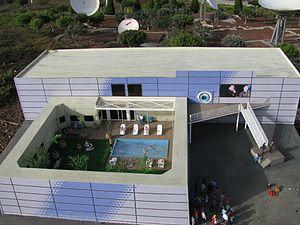
Parc Mini-Israël - maquette de la maison de l'émission de télé-réalité Big Brother עברית: דגם מוקטן של בית &quot